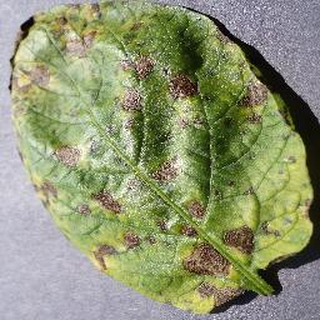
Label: potato_early_blight